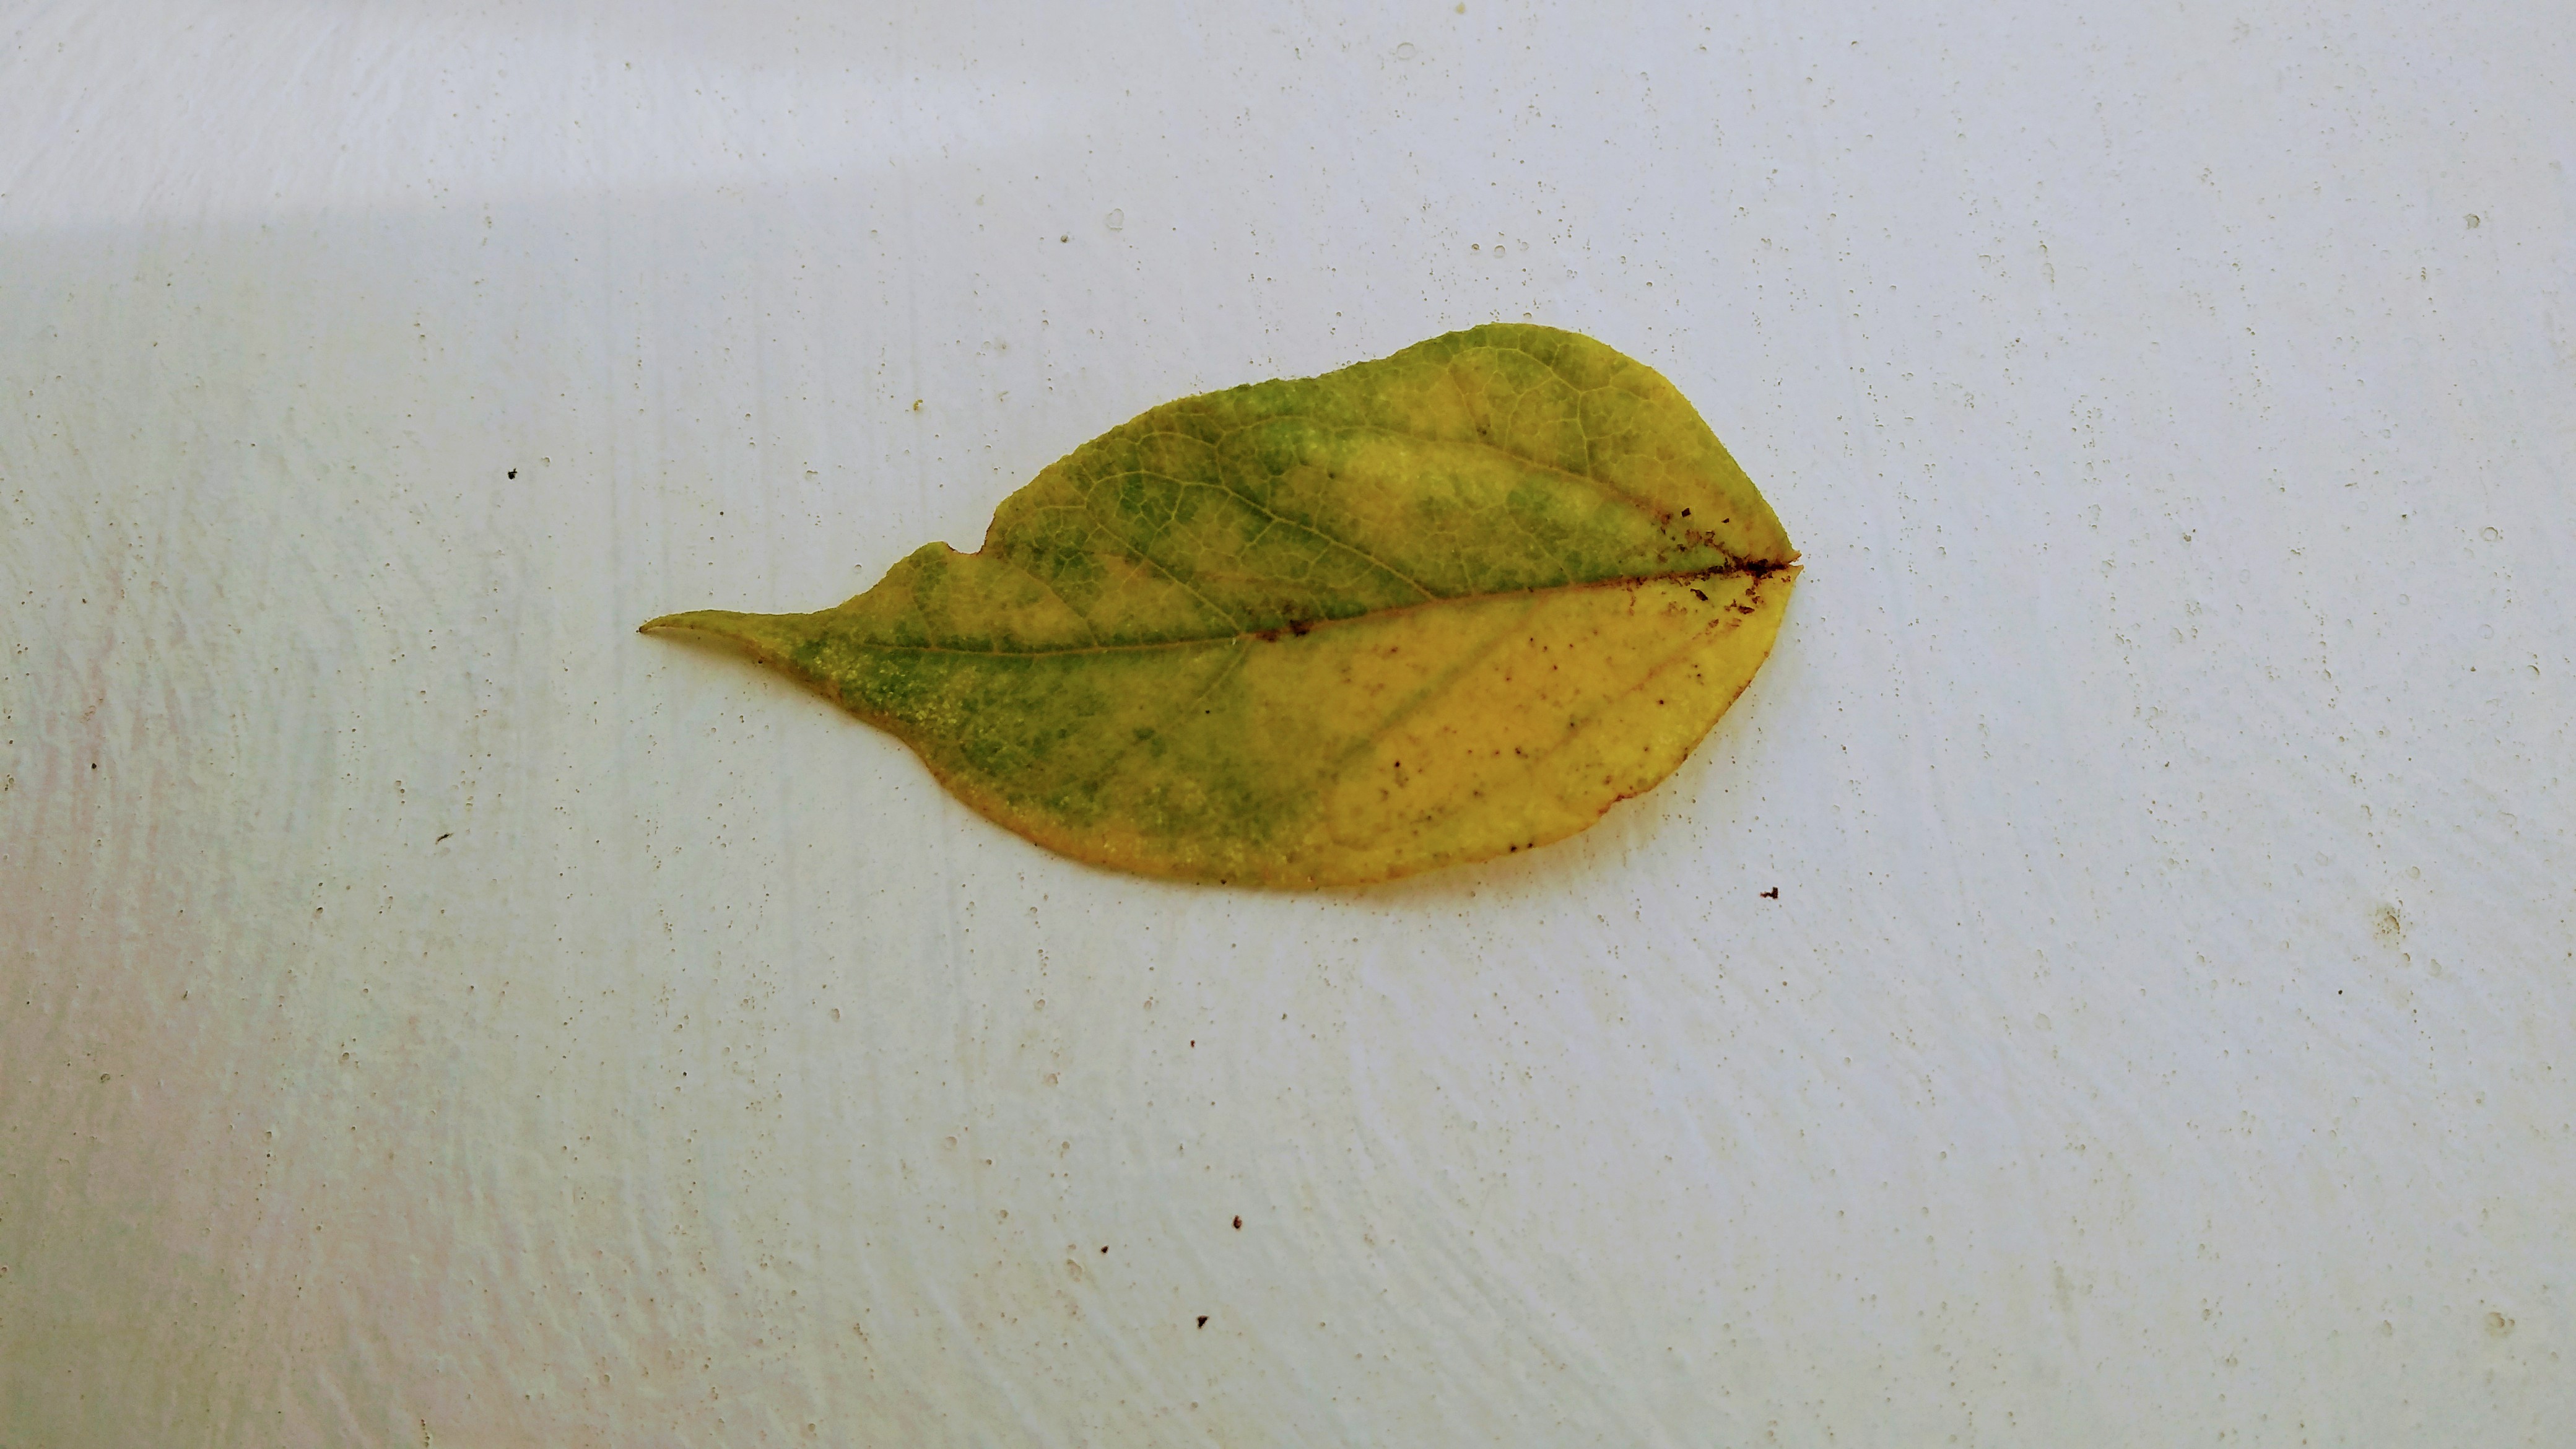
Plant: Parijatha